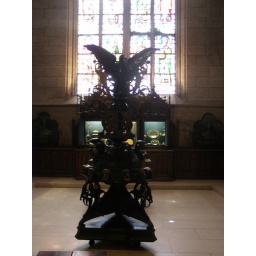
Statue in front of the stained glass window